Charge trap flash

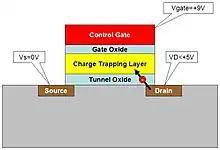
Figure 2. Programming adds electrons to the charge trap through hot electron injection.

During CHE programming (figure 2) the hot electrons are injected from the channel into the charge trapping layer toward the biased drain end of the channel, but not from the floating source end of the channel. By allowing the transistor's source and drain to switch from one end of the channel to the other, charges can be injected and stored into the charge trapping layer over either end of the channel.